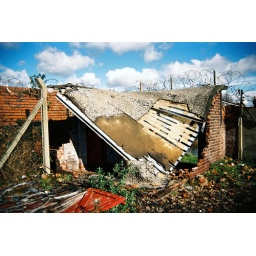
Sagging roof of what was probably an office at the old Petrofina fuel depot in Hunslet